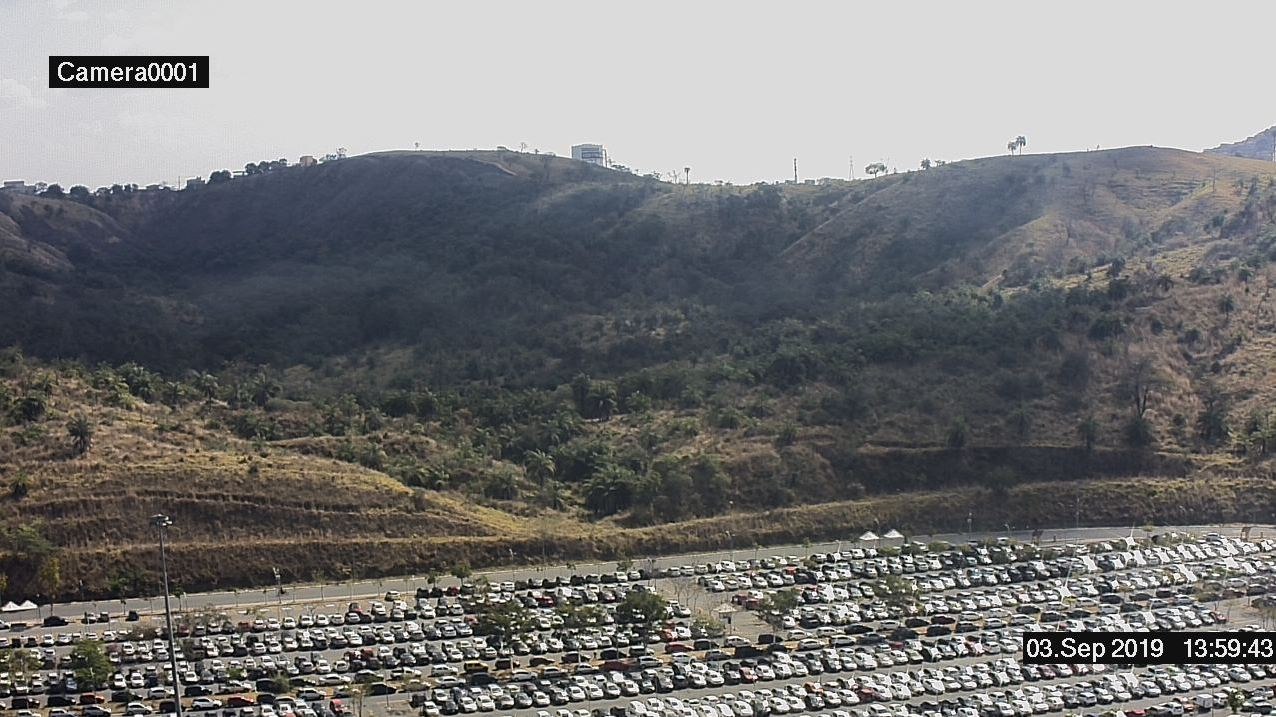
Fire: no
Smoke: no